Barnsboro Hotel

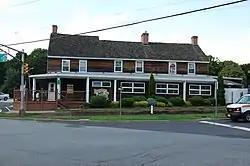

Barnsboro Hotel is located in Mantua Township, Gloucester County, New Jersey. The hotel was built in 1720 and was added to the National Register of Historic Places on January 25, 1973.